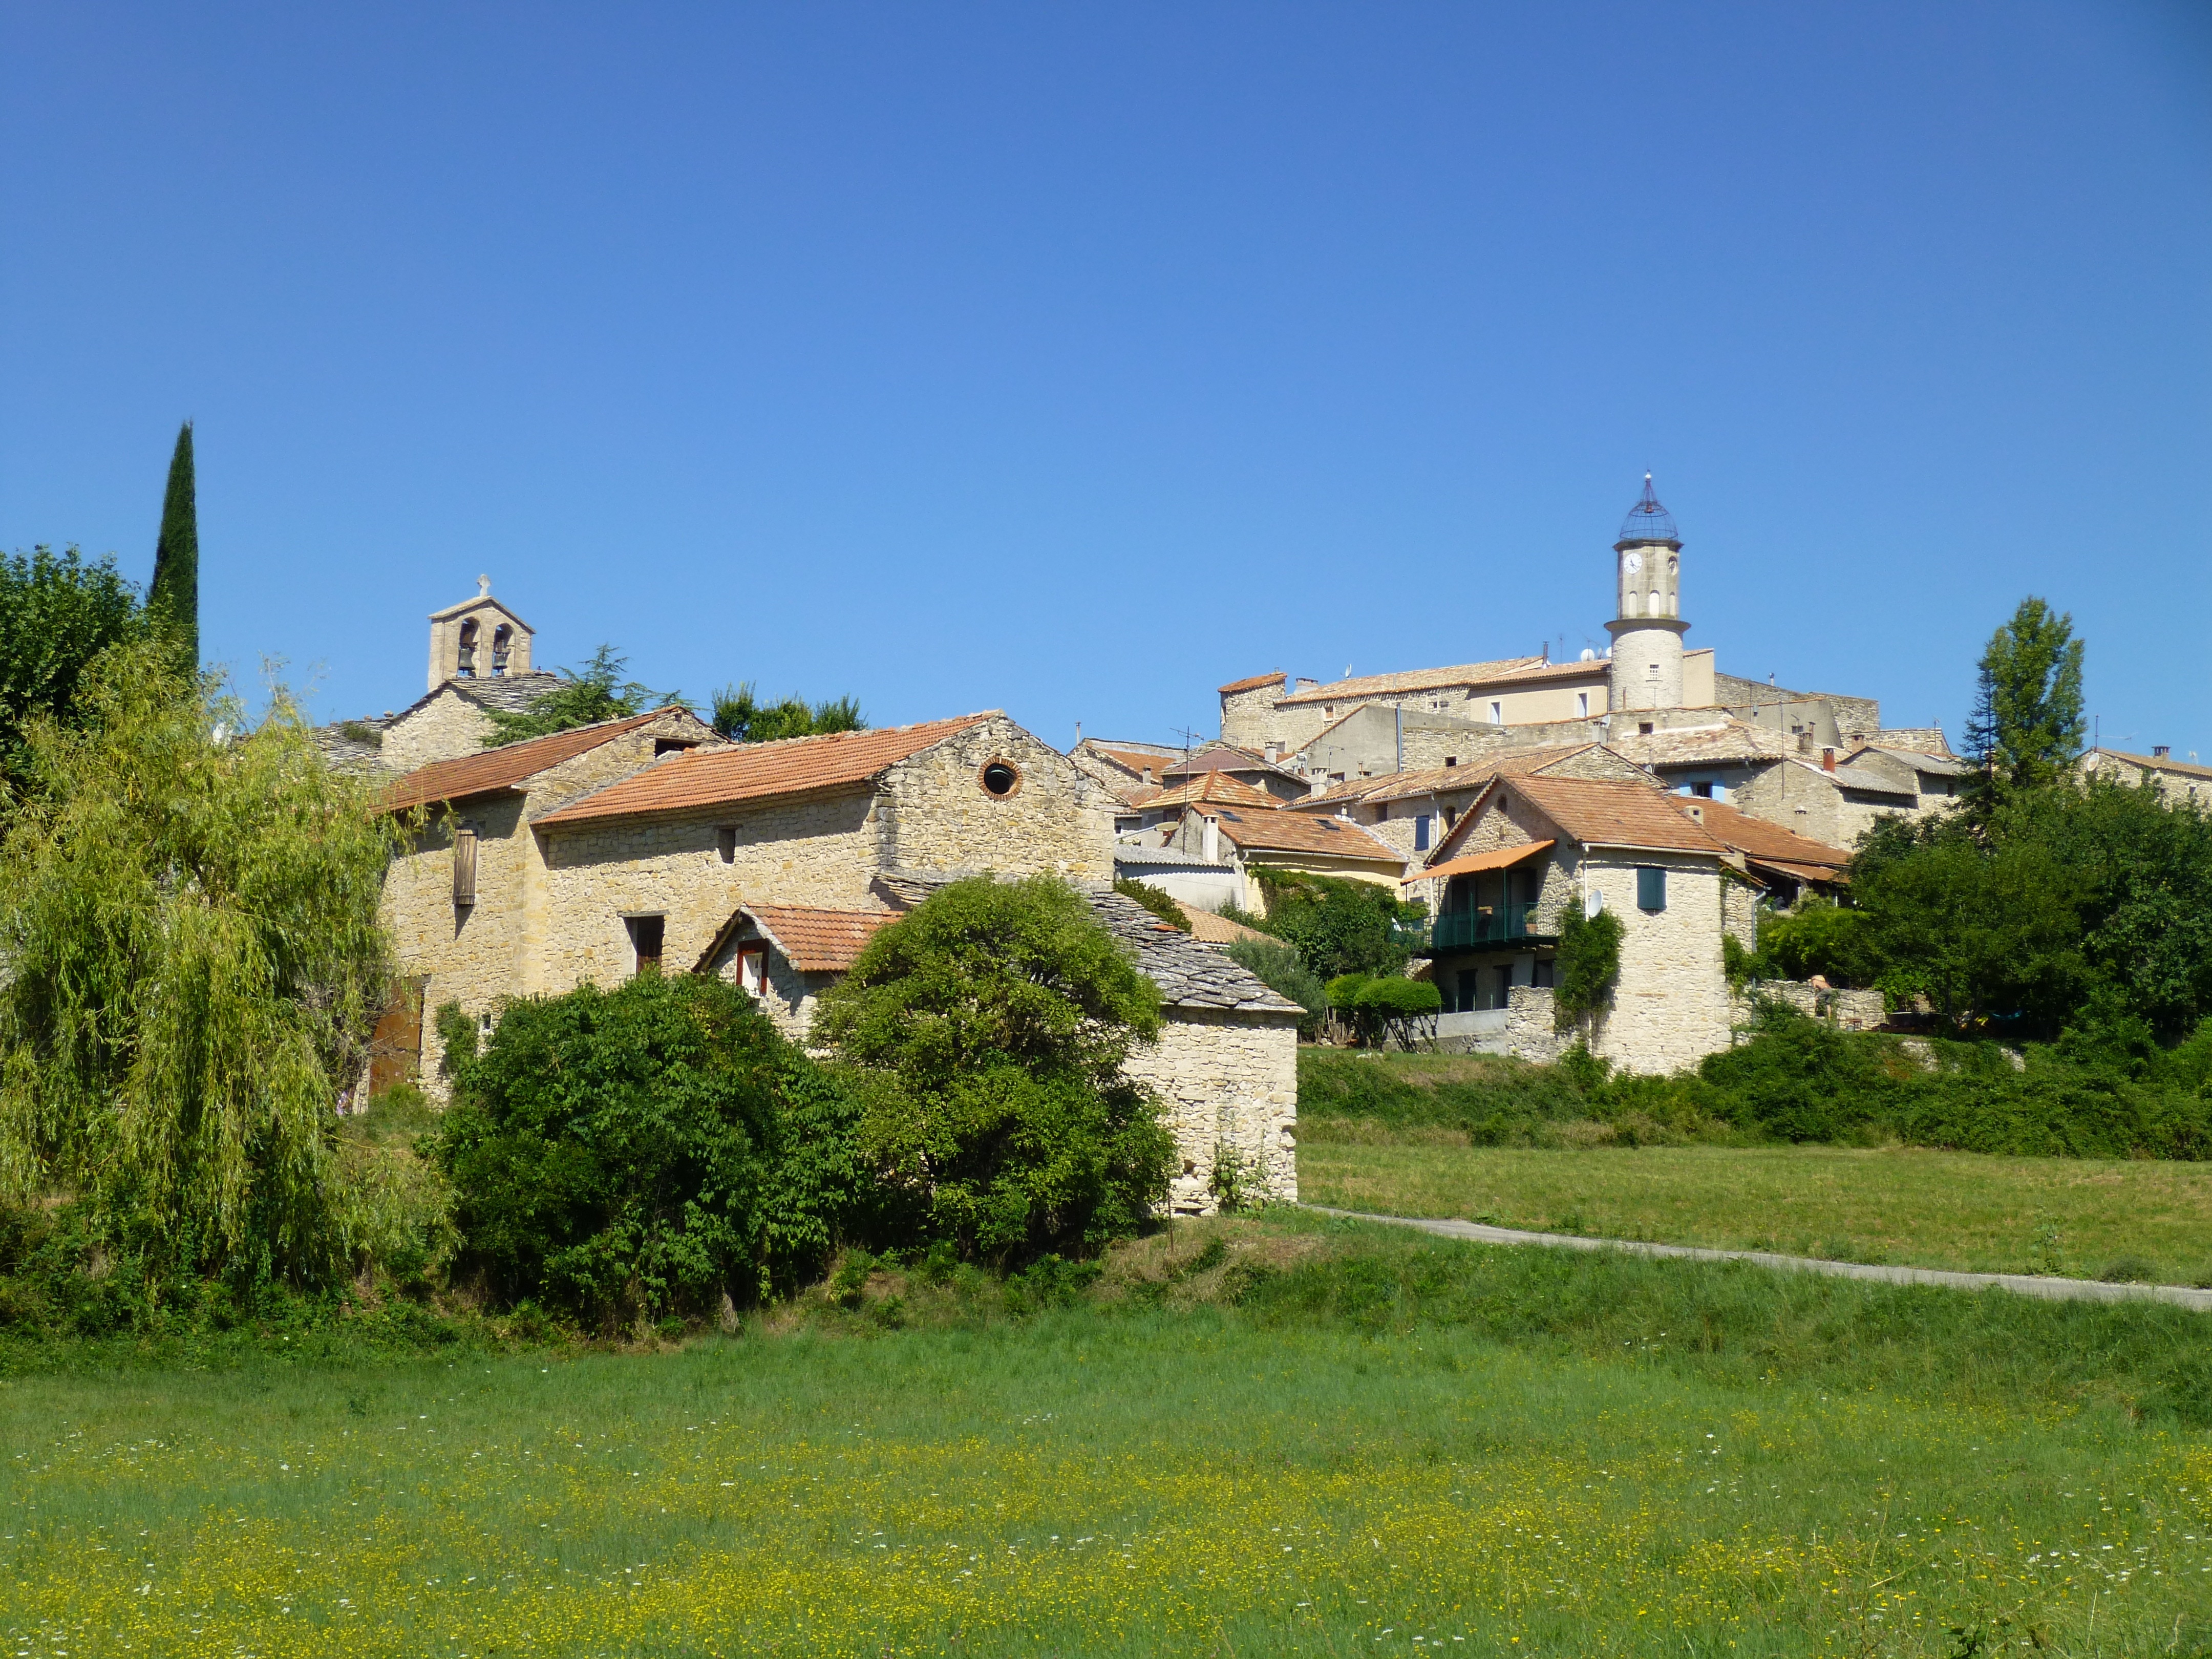
villa, hill, town, building, chateau, summer, vacation, village, france, ride, bell tower, picturesque, monastery, provence, estate, region, rural area, human settlement